Columbus, New Mexico

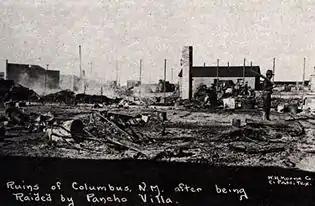
Columbus after Villa's raid

On March 9, 1916, on the orders of Mexican revolutionary leader Pancho Villa, Colonel Francisco Beltrán, Colonel Candelario Cervantes, General Nicolás Fernández, General Pablo López, and others led 500 men in an attack against the town, which was garrisoned by a detachment of the 13th Cavalry Regiment. Villa's army burned a part of the town and killed seven or eight soldiers and 10 residents before retreating back into Mexico.